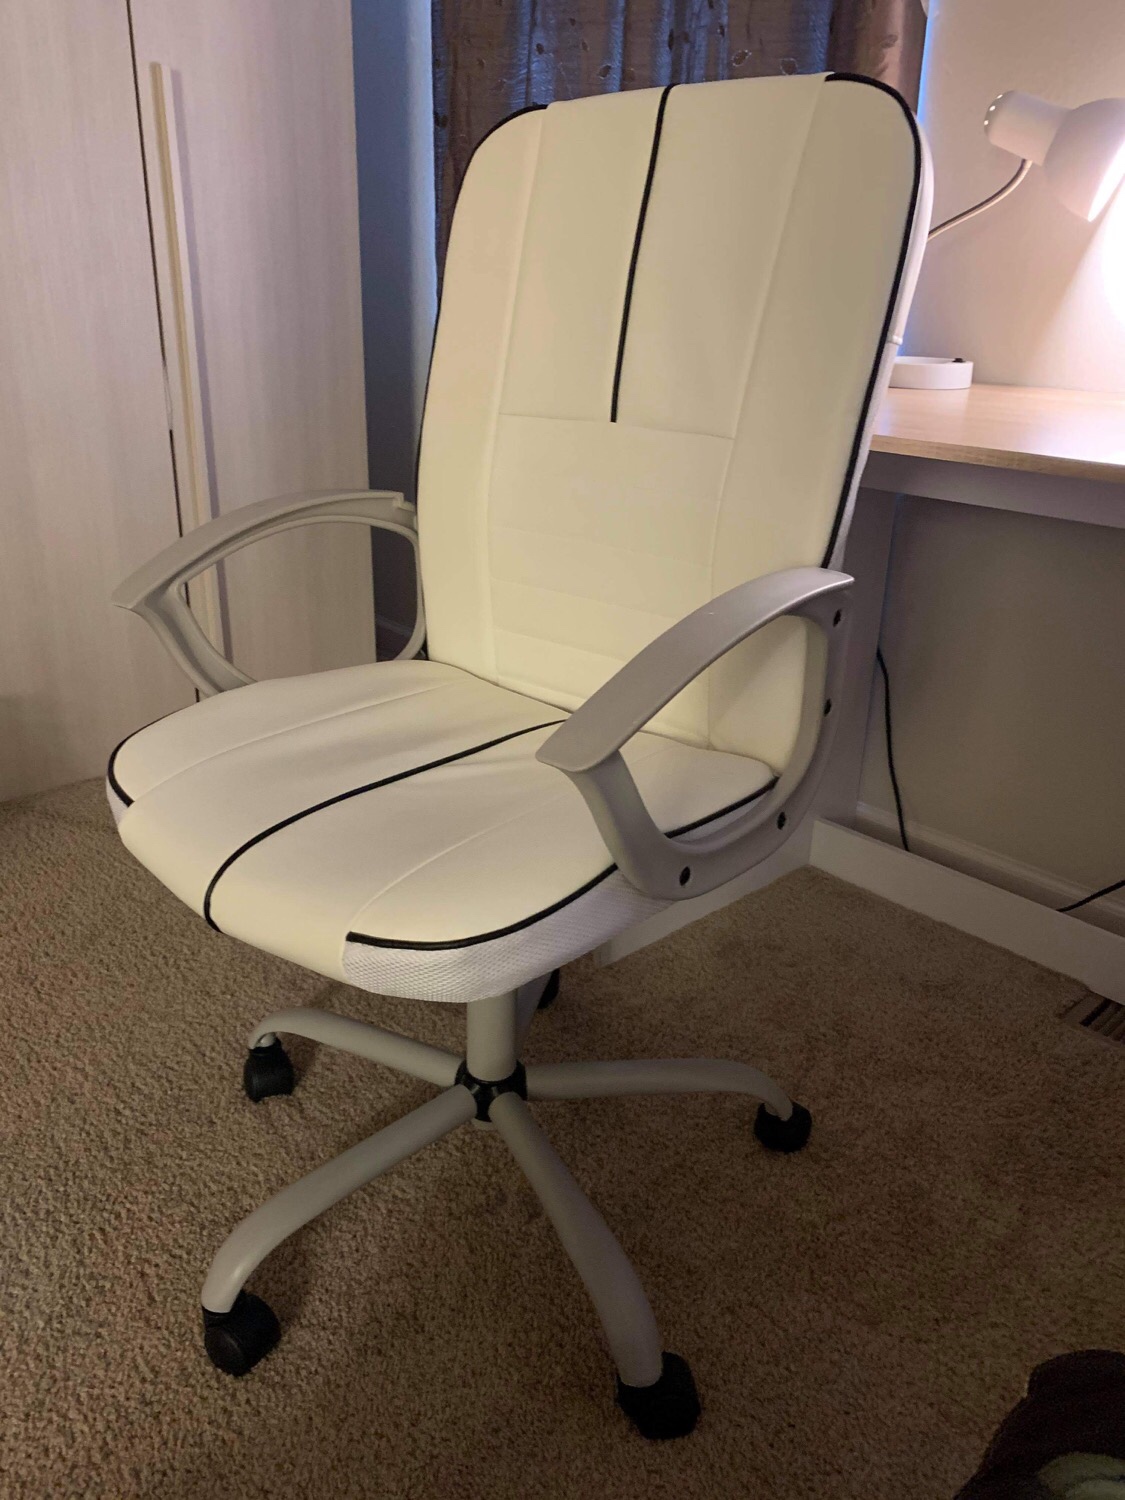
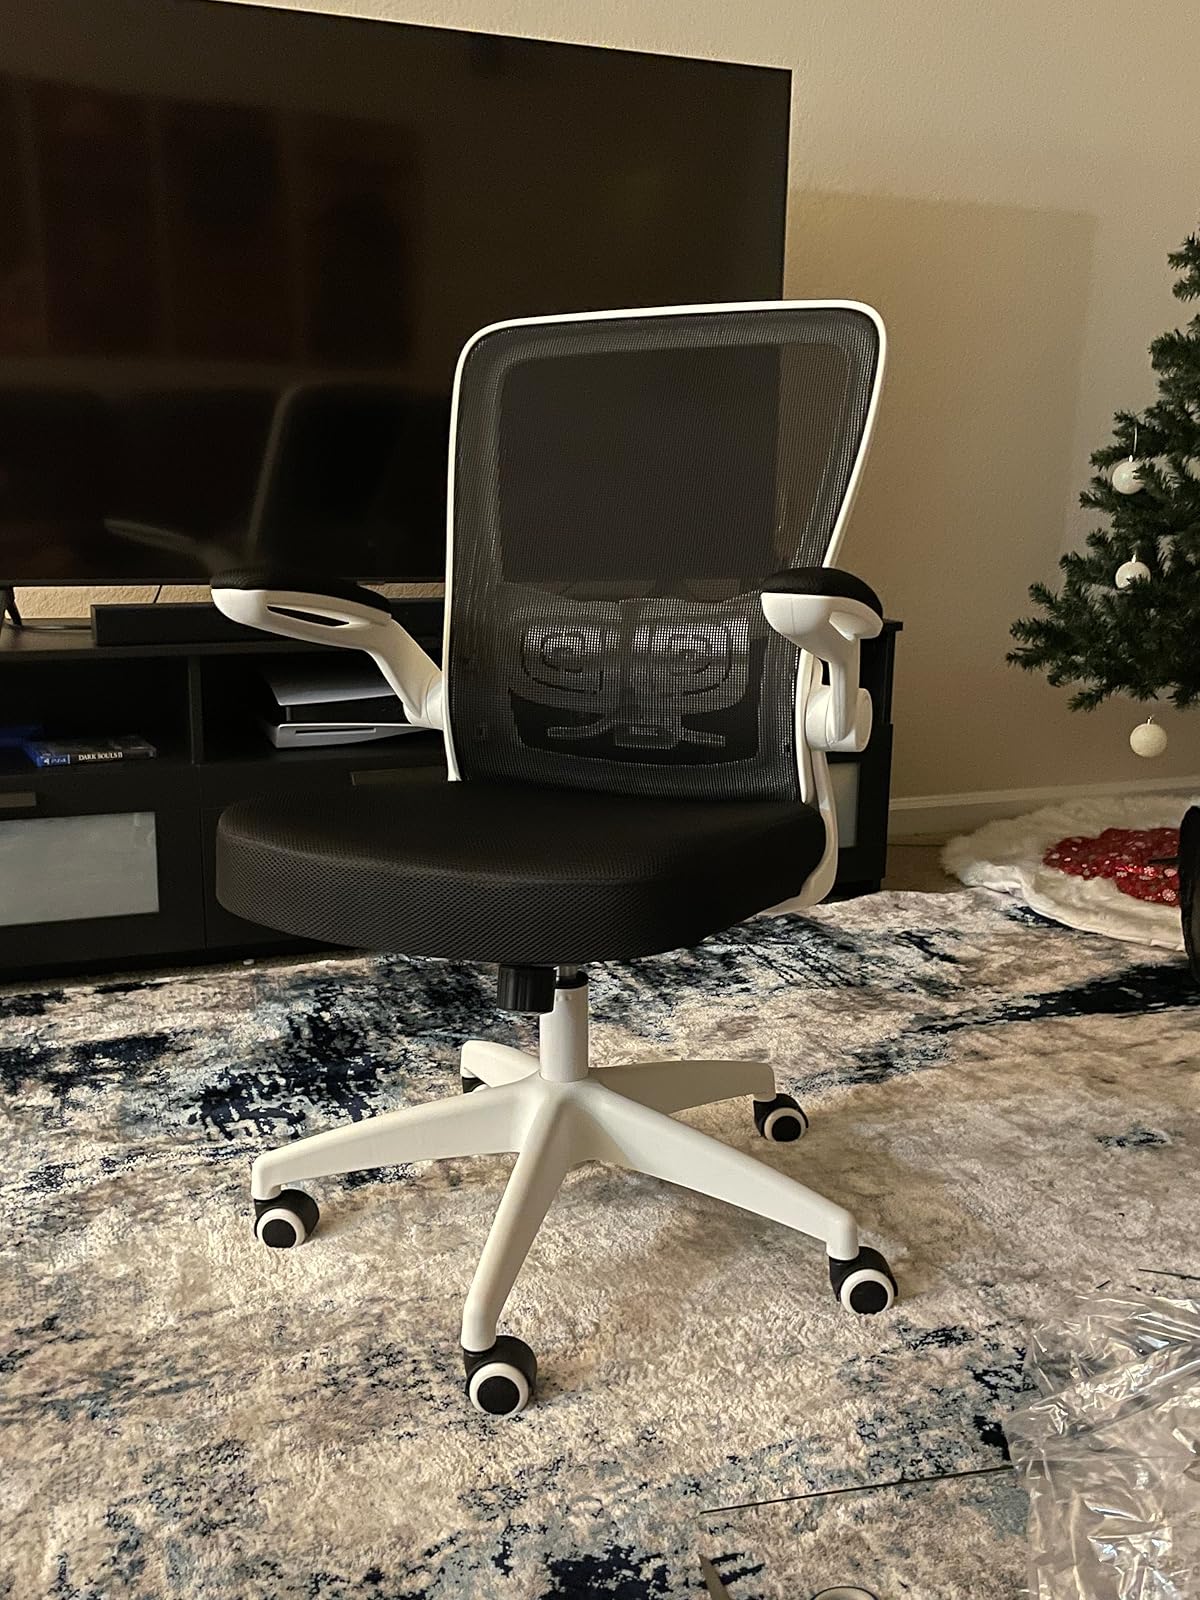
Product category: items_chair
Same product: no